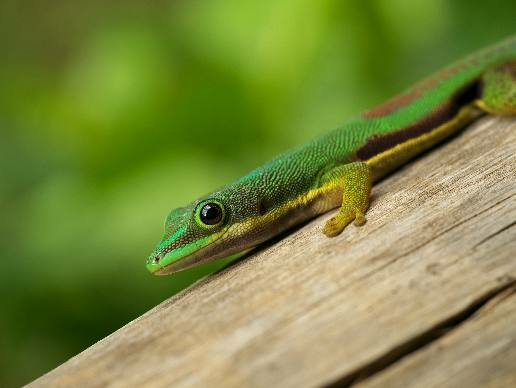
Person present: No